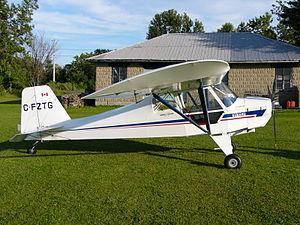
Le Norman Aviation J6 Karatoo est un avion léger canadien appartenant à la catégorie des « Advanced Ultralights » — une catégorie d'ULM spécifique à la réglementation aéronautique canadienne —, qui fut à l'origine conçu par l'Australien Jessie Anglin puis repris et produit par le constructeur québecois Norman Aviation à Saint-Anselme. L'avion était vendu sous la forme de kits à monter soi-même ou sous la forme d'un appareil déjà entièrement assemblé et prêt à voler.